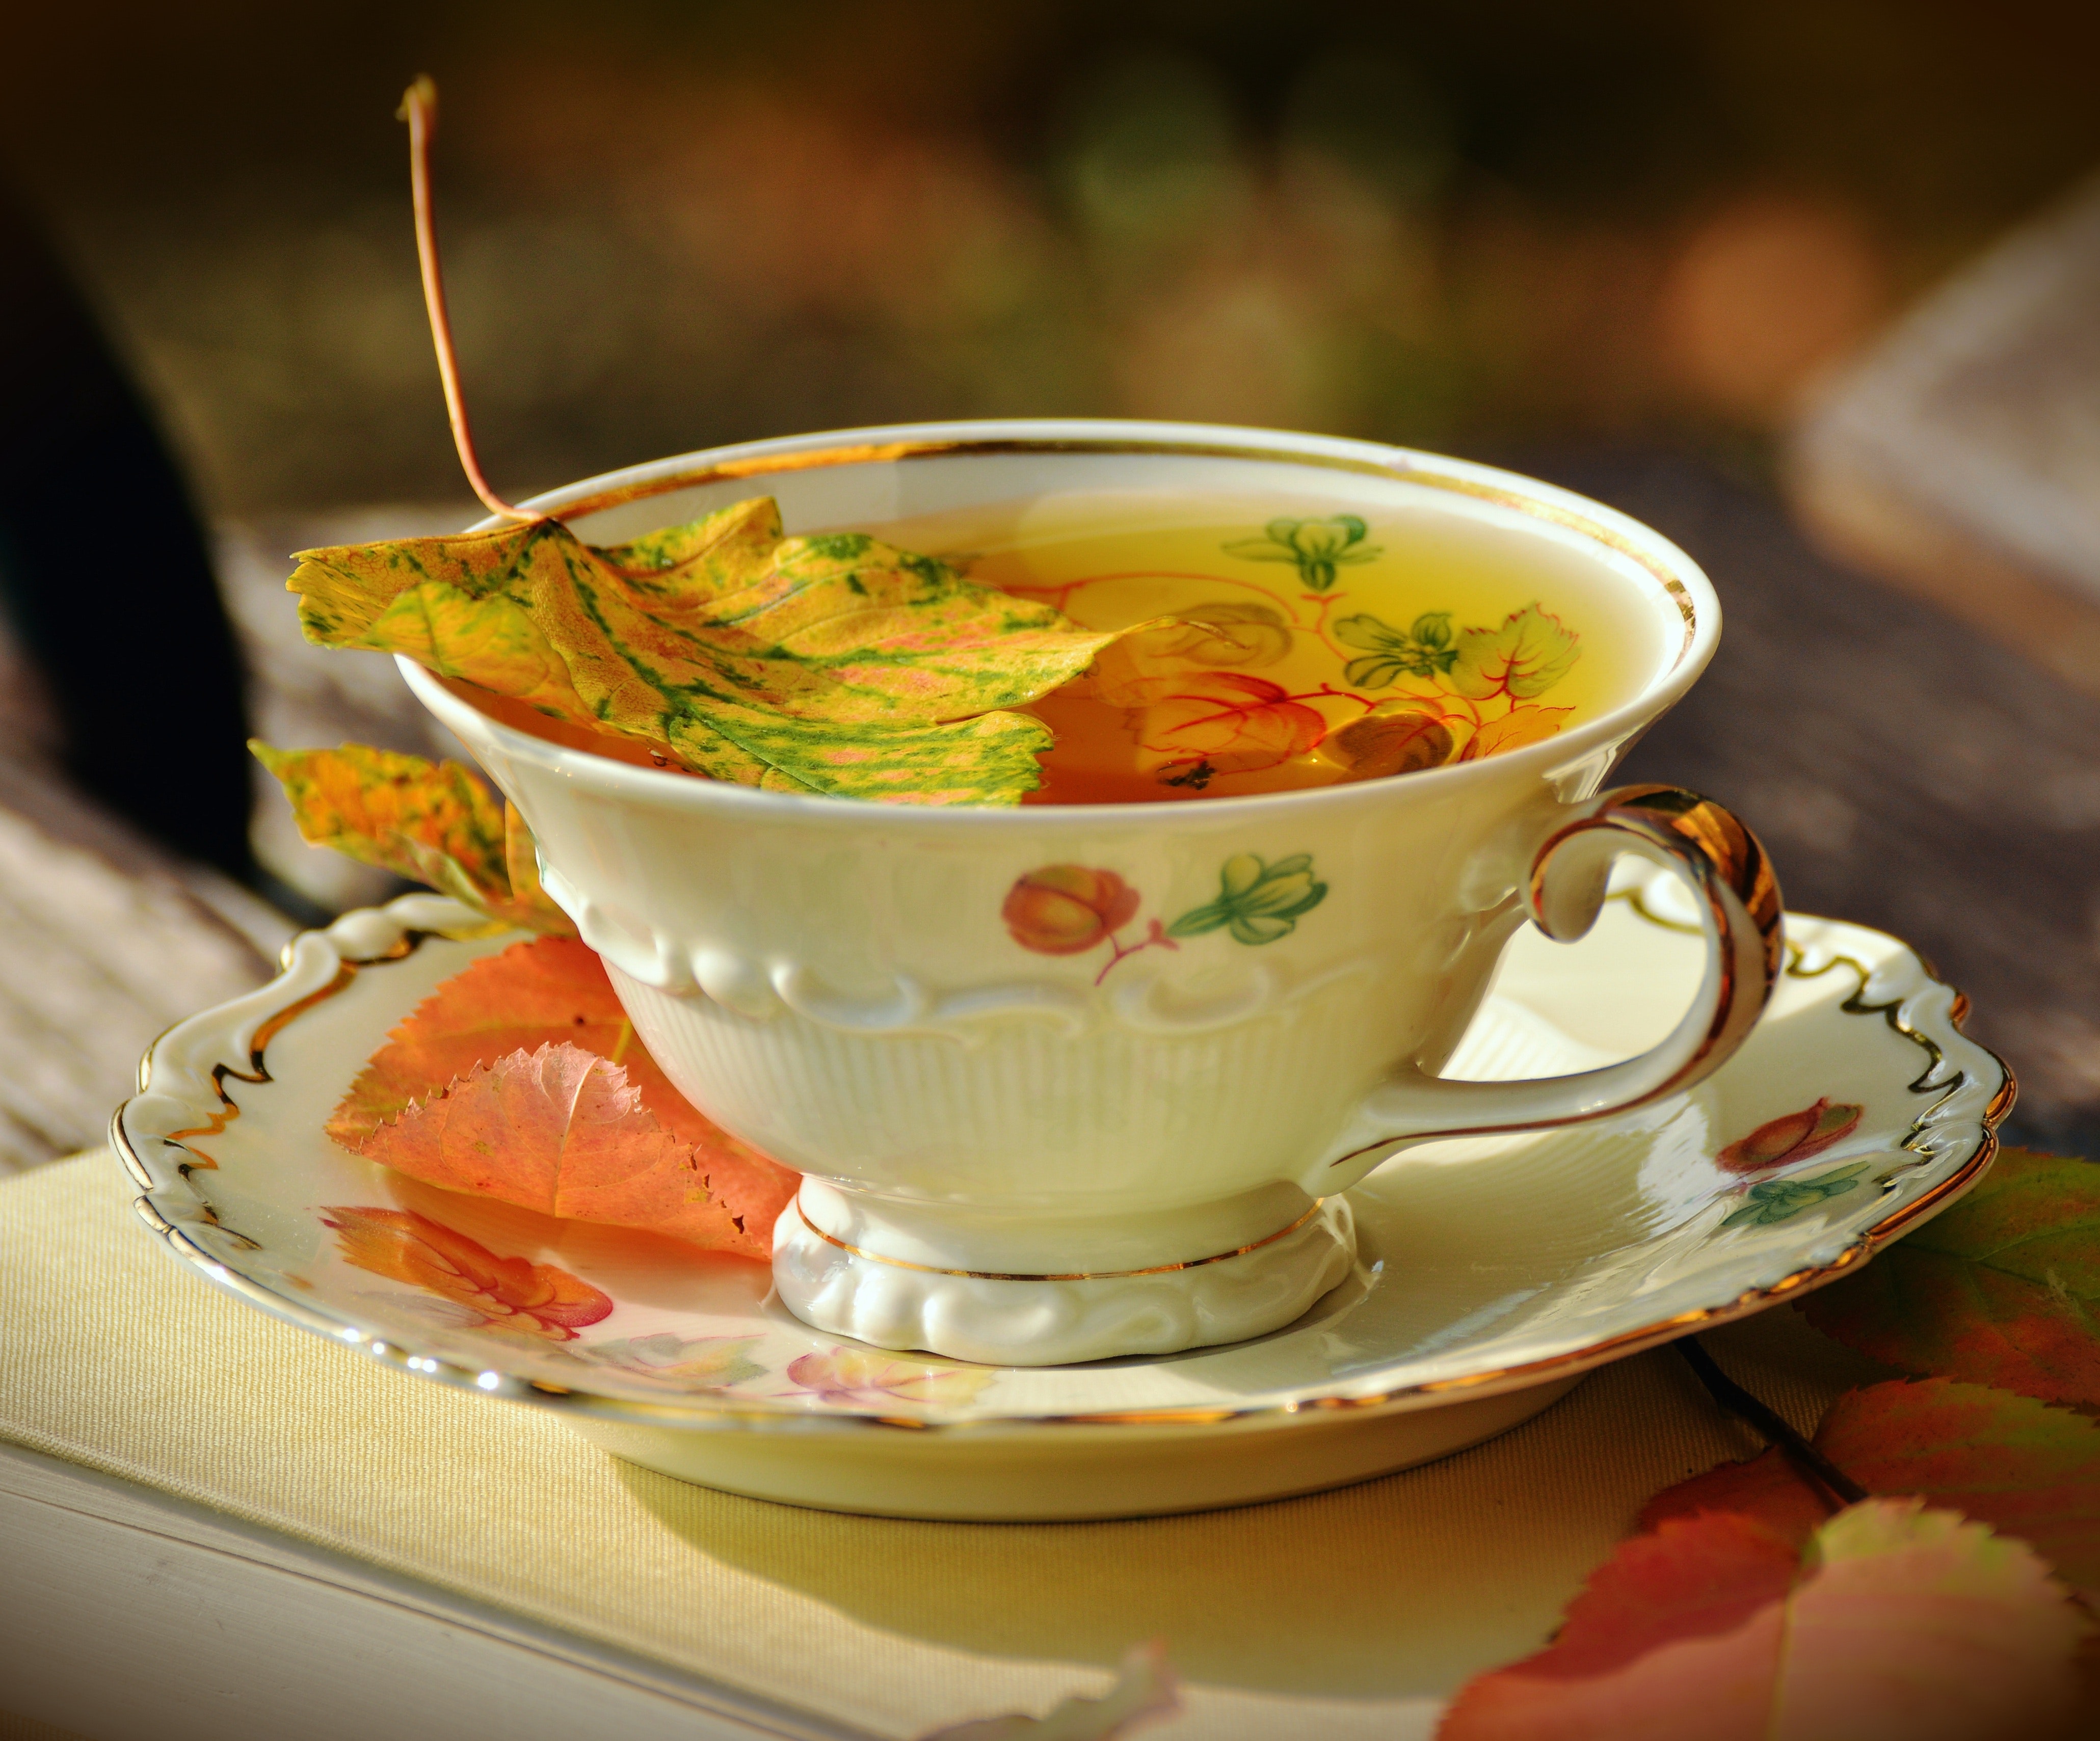
dish, food, cuisine, ingredient, cup, serveware, tableware, la carte food, soup, comfort food, drinkware, meal, recipe, produce, brunch, coffee cup